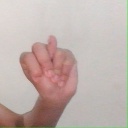
अक्षर: न